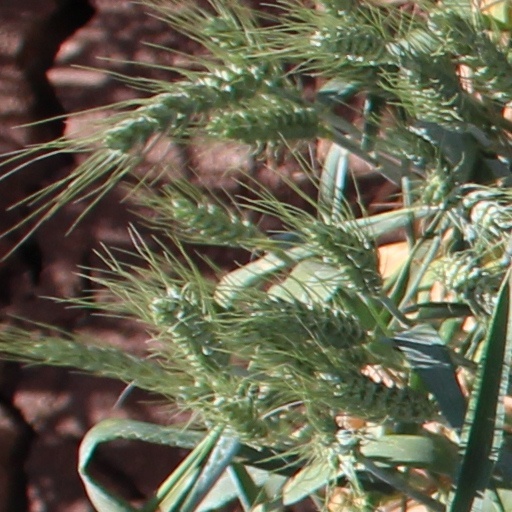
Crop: wheat